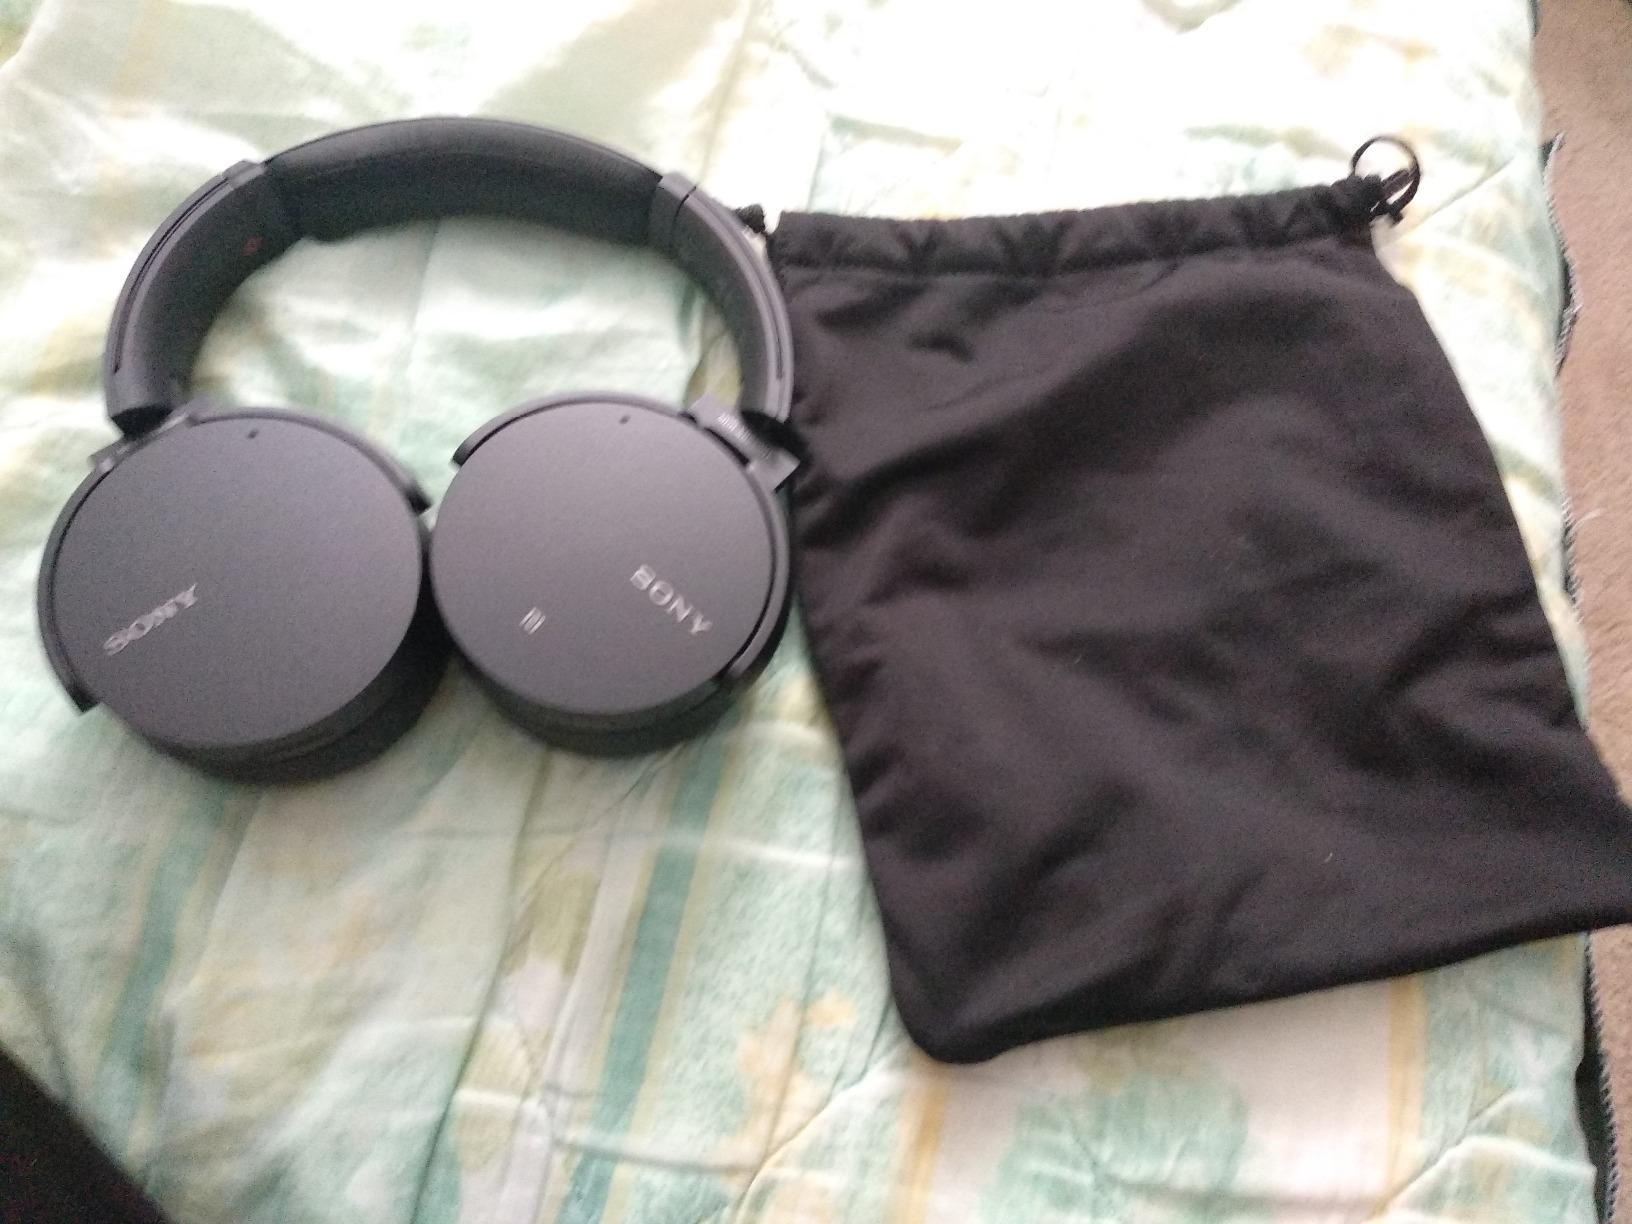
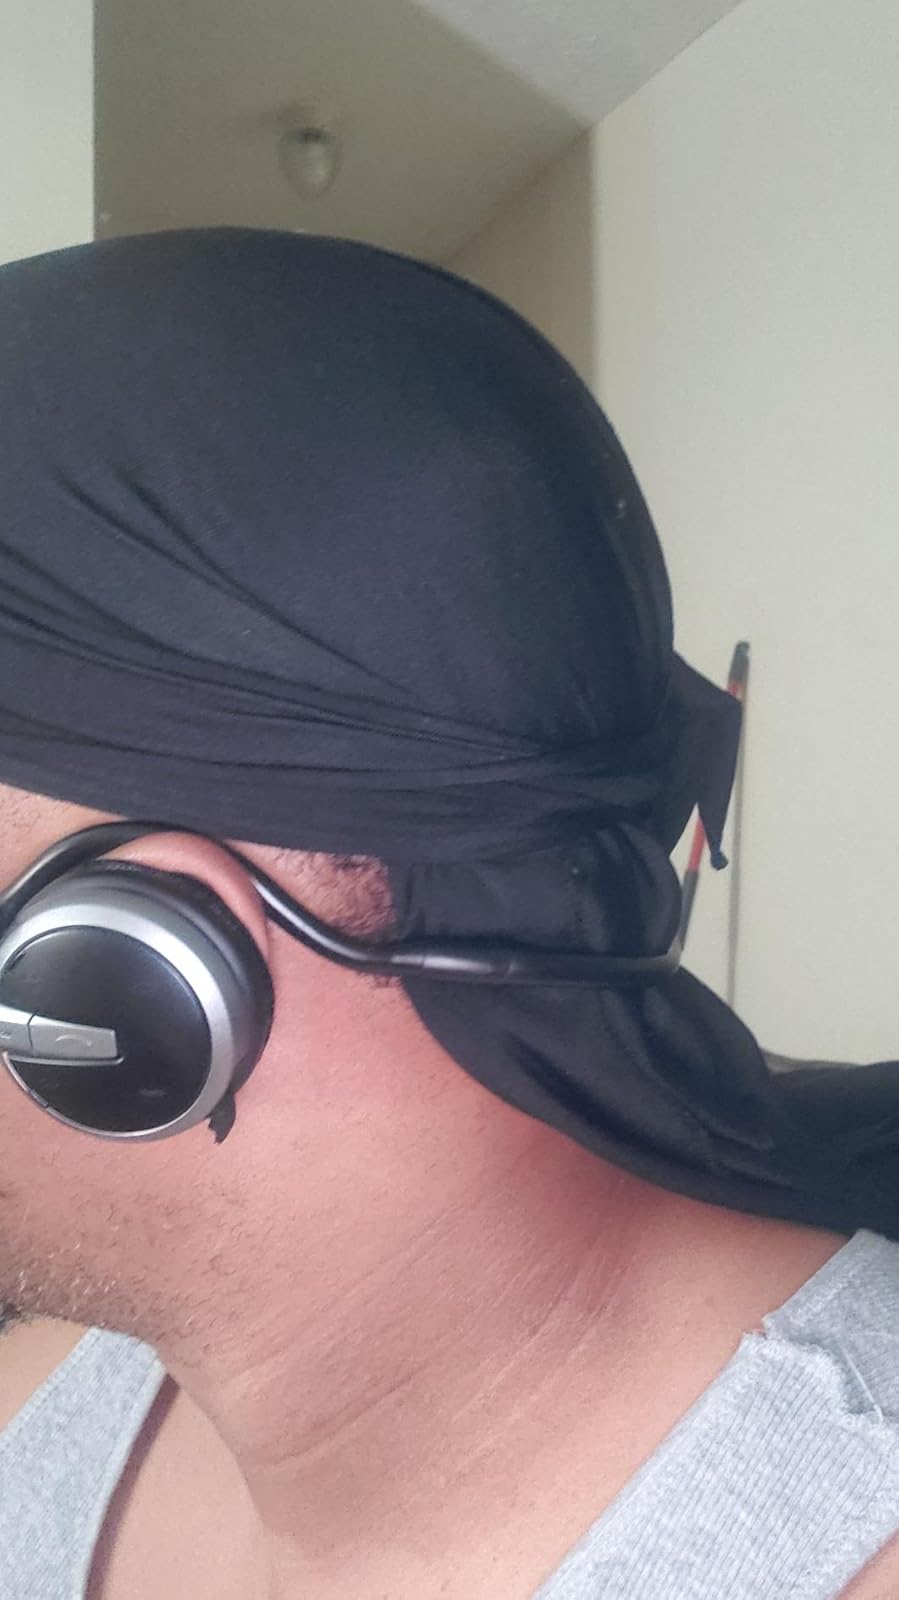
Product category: headphones
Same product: no